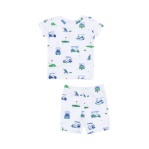
Vintage Golf Carts Blue Loungewear Shorts Set
Get your little one ready for ultimate comfort with our Loungewear Short Set! Made with soft, breathable fabric, this set is perfect for lounging, playtime, or nap time. Whether it’s for relaxed mornings or cozy nights, this set offers the perfect blend of style and comfort! Why it’s a favorite: 🌙 Soft Fabric: Gentle and breathable for all-day comfort. 🛏️ Cozy Set: Ideal for lounging, sleep, or casual play. 👶 Comfy Fit: Relaxed and stretchy for freedom of movement. ✨ Stylish & Practical: Easy to mix and match with other wardrobe pieces. 💖 Safe & Snug: Our 2-piece pajama sets are designed to meet snug-fitting standards—no chemicals needed! Keep it cozy, cute, and safe by wearing these PJs nice and snug! From lazy afternoons to restful nights, the Loungewear Short Set will keep your little one comfy and cozy all day long!
Brand: Angel Dear
Category: Apparel & Accessories > Clothing > Sleepwear & Loungewear > Loungewear > Loungewear Bottoms > Shorts